Oberrohrdorf

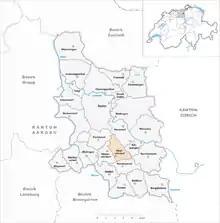
Oberrohrdorf

Oberrohrdorf is a municipality in the district of Baden in the canton of Aargau in Switzerland.